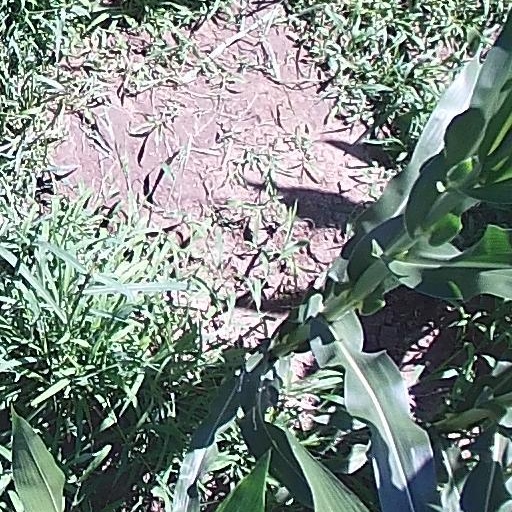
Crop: maize; corn